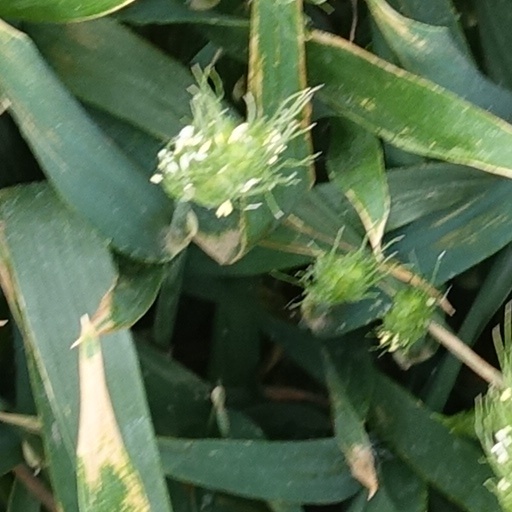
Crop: wheat